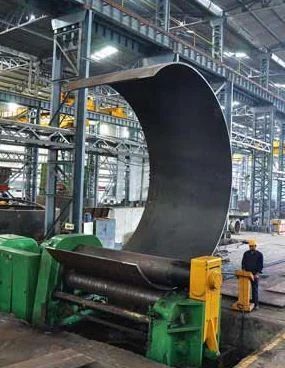
Label: Mechanical_Engineering